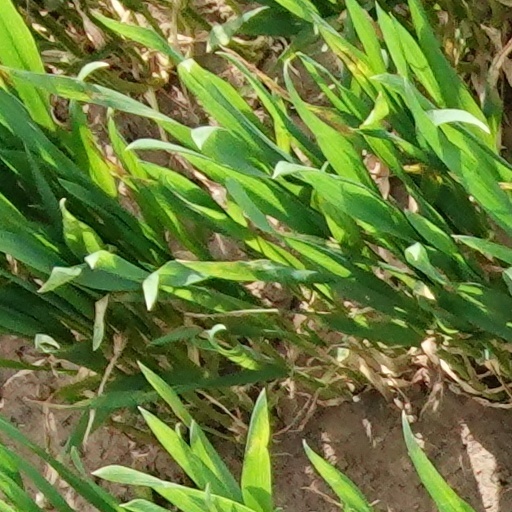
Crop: wheat